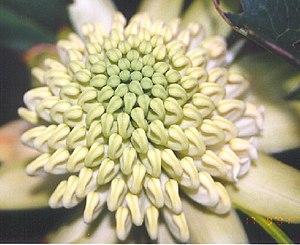
Telopea est un genre de cinq espèces de grands buissons ou petits arbres de la famille des Proteaceae, originaires du sud-est de l'Australie, en Nouvelle-Galles du Sud, au Victoria et en Tasmanie. Ils ont des feuilles verticillées de 10 à 20 centimètres de long et de 2 à 3 de large, des grappes de nombreuses petites fleurs rouges formant des boules de 6 à 15 cm de diamètre avec une base de bractées rouges.